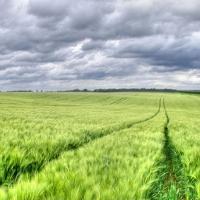
Weather: cloudy or overcast